Steatoda grossa

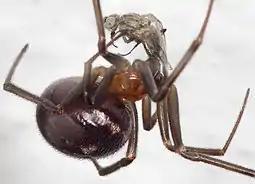
Female "Steatoda grossa" eating flies

Steatoda grossa, commonly known as the cupboard spider, the dark comb-footed spider, the brown house spider (in Australia), or the false widow or false black widow (though several other species are known by these names), is a common species of spider in the genus "Steatoda".